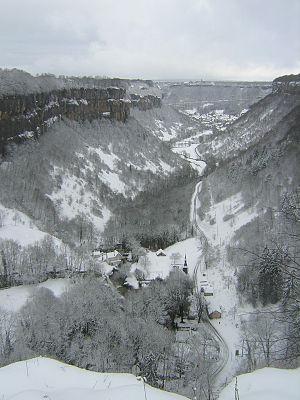
Vue de Baume-les-Messieurs (Jura) depuis le belvedère de Crançot. Les batiments au premier plan sont ceux liés aux cascades et aux grottes de Baume. On apperçoit au fond le cœur du village.
Baume-les-Messieurs est une commune française, située dans le département du Jura en région Bourgogne-Franche-Comté. C'est une cité de Caractère de Bourgogne-Franche-Comté labellisée par l'association Les plus beaux villages de France, Grand itinéraire Culturel de l'Europe et Site Clunisien.